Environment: real
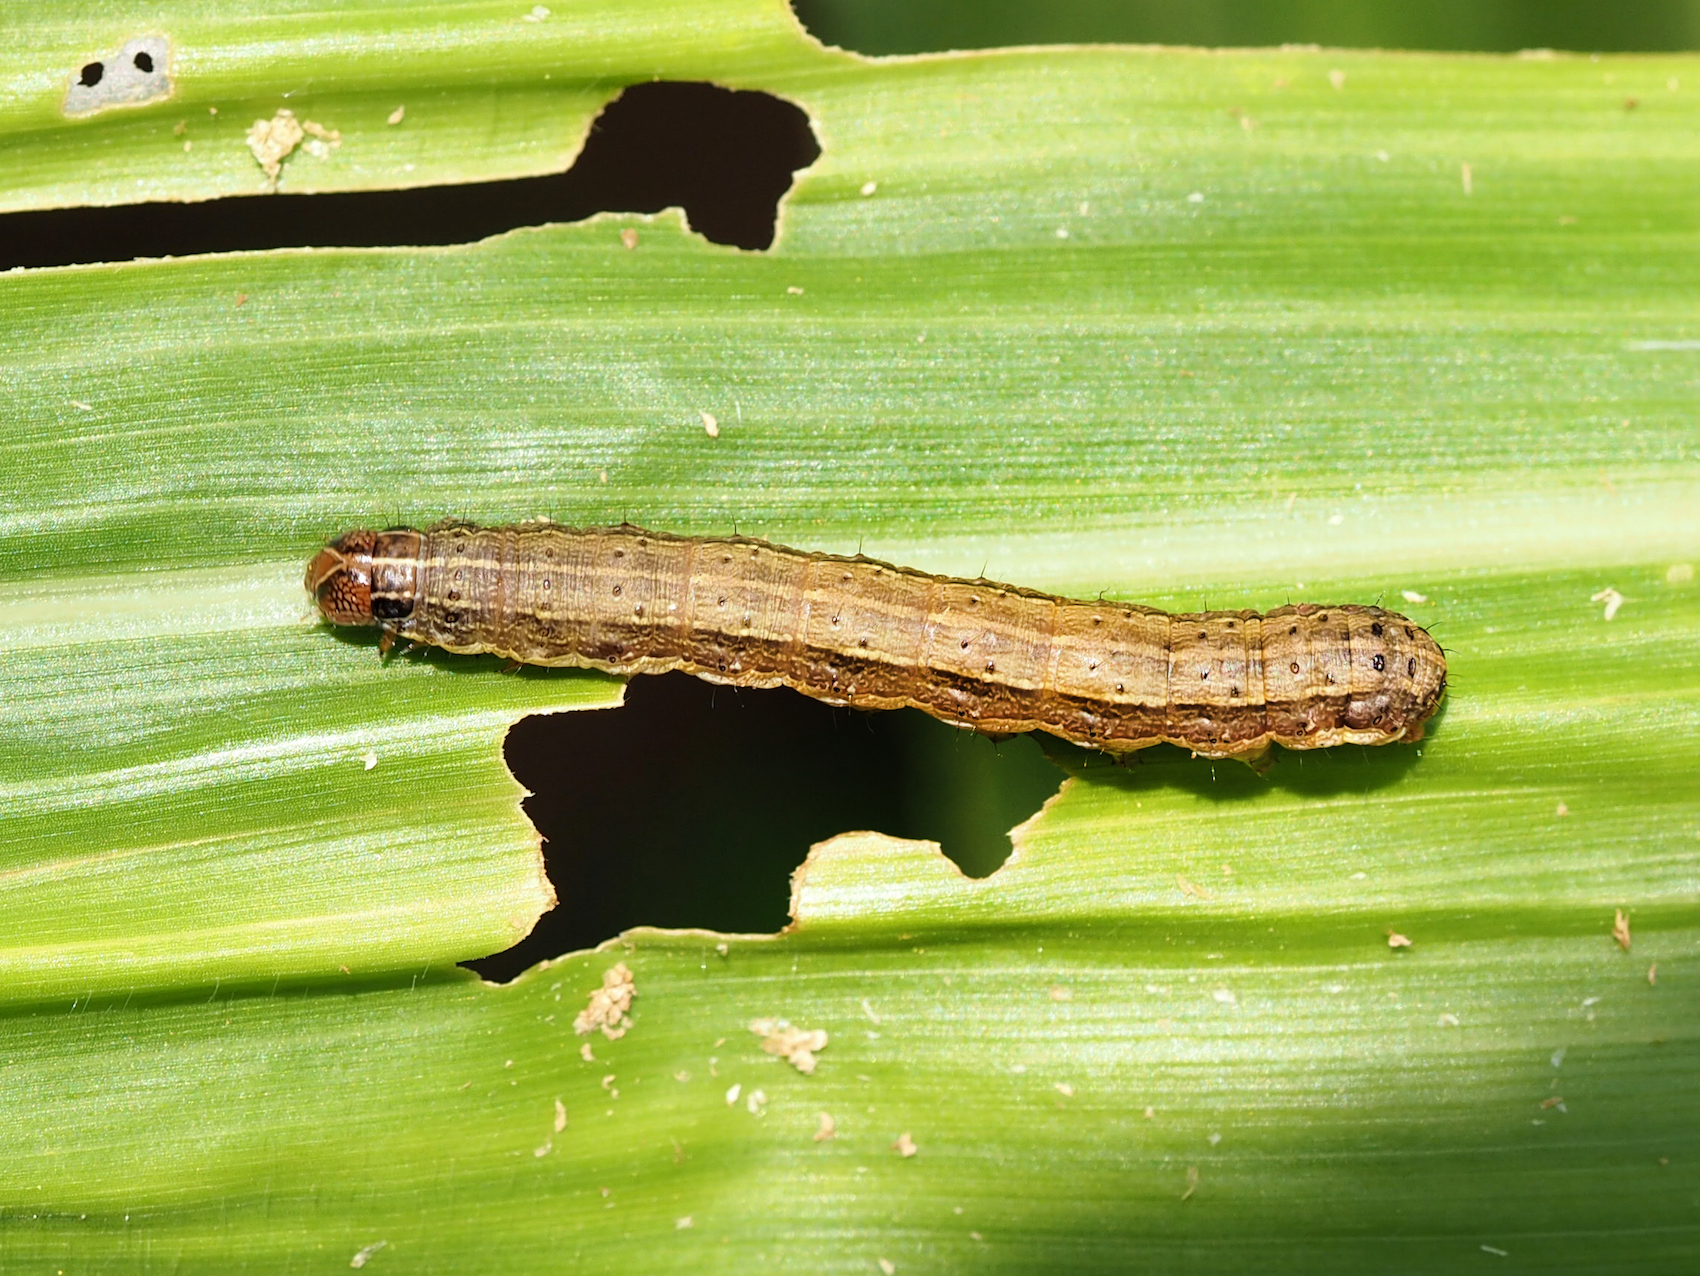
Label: fall_armyworm